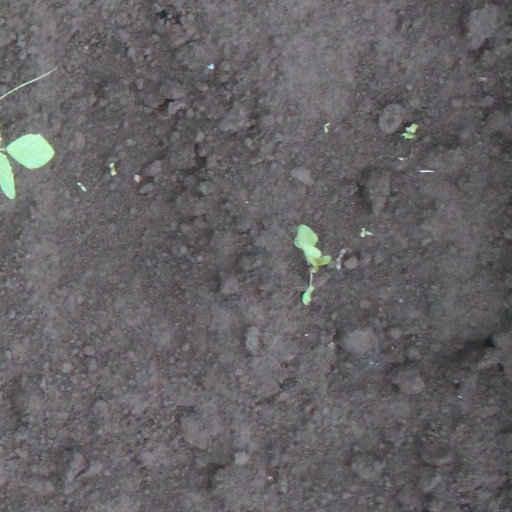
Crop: soybean